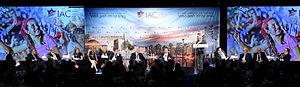
Le Conseil Israélien Américain est une organisation américaine qui a pour mission «de construire et d'entretenir une communauté israélo-américaine unie pour les prochaines générations et d'encourager leur soutien à l'État d'Israël.""